Angular limb deformity

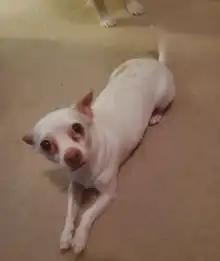
A chihuahua with a carpal valgus deformity in the front left limb.

Angular limb deformity is a pathological deformity in the spatial alignment of any limb in quadrupedal animals. The term encompasses any condition in such an animal wherein a limb is not straight. It most commonly occurs in the carpal joint of the forelimbs, manifesting as the limb pointing outward ("carpal valgus") or inward ("carpal varus"), deviating from normal development.